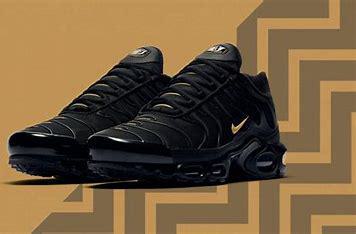
Brand: Nike
Model: Tuned 1 Essential